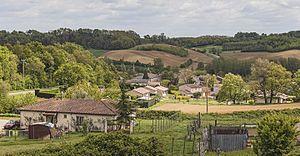
Comberouger est une commune française située dans le département de Tarn-et-Garonne, en région Occitanie.